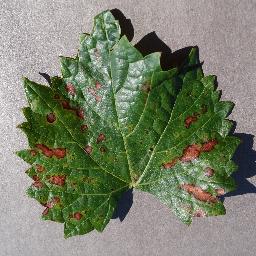
Label: Grape___Esca_(Black_Measles)